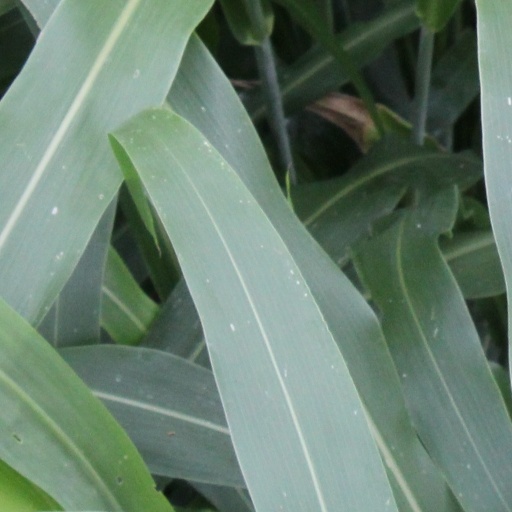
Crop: sorghum